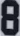
Number: 8